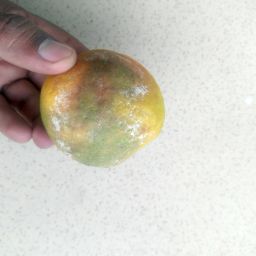
Fruit: Orange
Quality: Bad